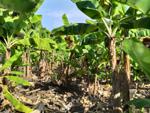
Label: xamthomonas